Sanna Marin

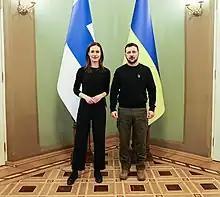
Marin and Ukrainian President Volodymyr Zelenskyy on 10 March 2023

On 24 February 2022, Russian president Vladimir Putin ordered the invasion of Ukraine. On 25 February, a Russian Foreign Ministry spokesperson threatened Finland and Sweden with "military and political consequences" if they attempted to join NATO, which neither were then actively seeking. Both countries had attended an emergency NATO summit as members of NATO's Partnership for Peace and both had condemned the invasion and had provided assistance to Ukraine.